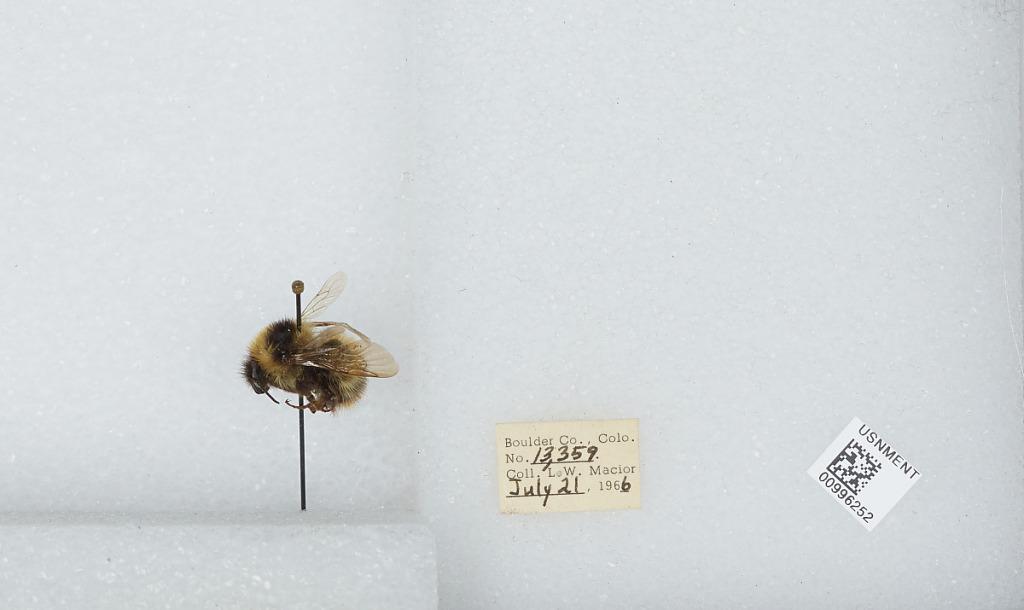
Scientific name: Bombus (Alpinobombus) balteatus Dahlbom
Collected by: L. Macior
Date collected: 1966-7-21
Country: United States
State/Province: Colorado
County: Boulder
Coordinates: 40.0275, -105.252